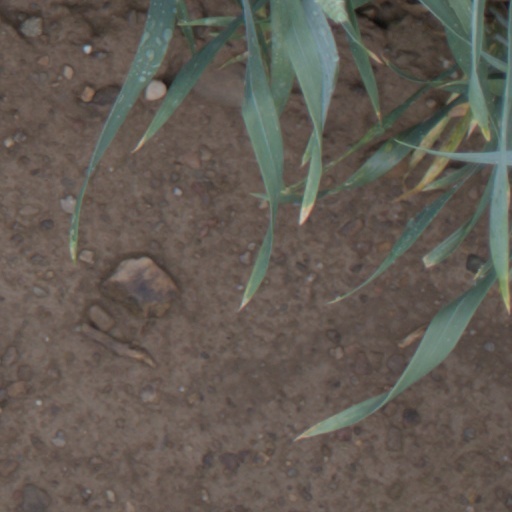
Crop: wheat